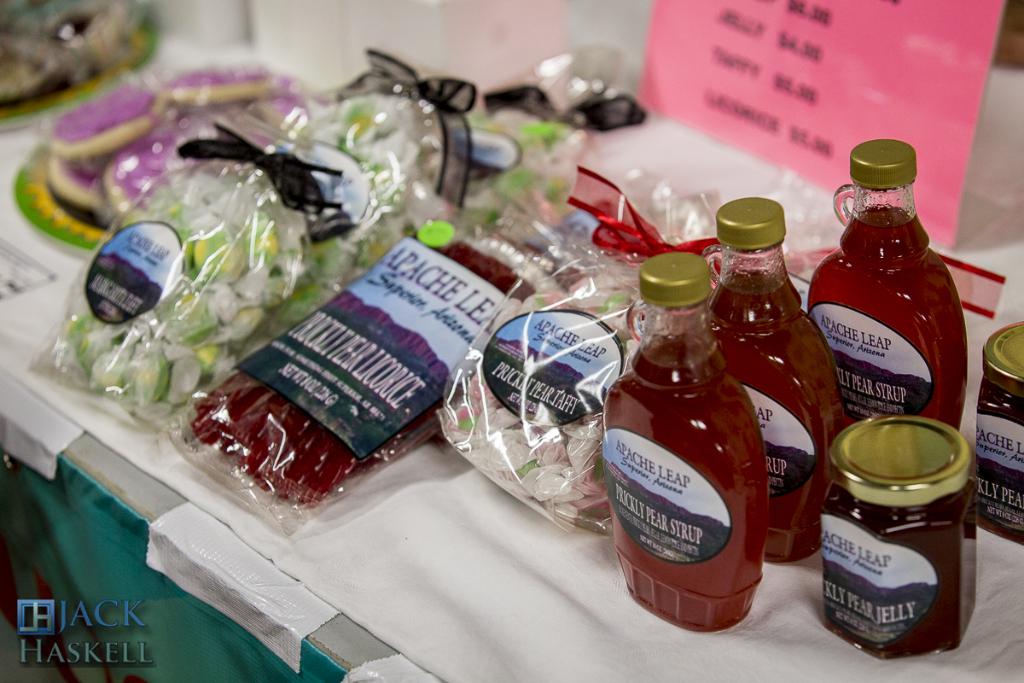
Label: others